List of crewed spacecraft

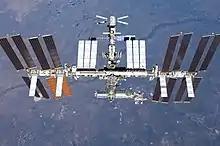
International Space Station

The Boeing CST-100 Starliner is a United States five-person (initially seven) Earth orbital spacecraft designed to transport astronauts to the International Space Station under the NASA Commercial Crew Program. Following several technical problems 1 on the first uncrewed test flight in December 2019, a second uncrewed test flight launched in May 2022. The following crewed flight test (CFT) launched in June 2024, carrying astronauts Suni Williams and Butch Wilmore to the International Space Station. After experiencing thruster issues during its approach and docking, the astronauts successfully completed their mission at the ISS and departed the station. Due to ongoing assessments and mission adjustments, the Starliner landed uncrewed. The Crew-9 mission, carrying astronauts Nick Hague, Suni Williams, Butch Wilmore, and cosmonaut Aleksandr Gorbunov, splashed down in the Gulf of Mexico off the coast of Florida on March 18, 2025. This landing marked the end of a long space saga for Williams and Wilmore, who arrived at the ISS aboard the Starliner.